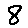
Label: 8